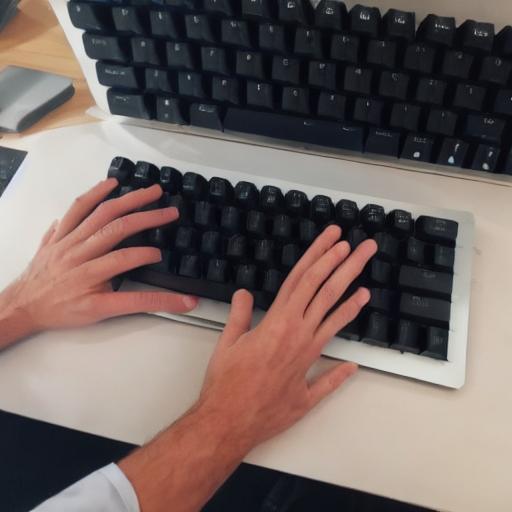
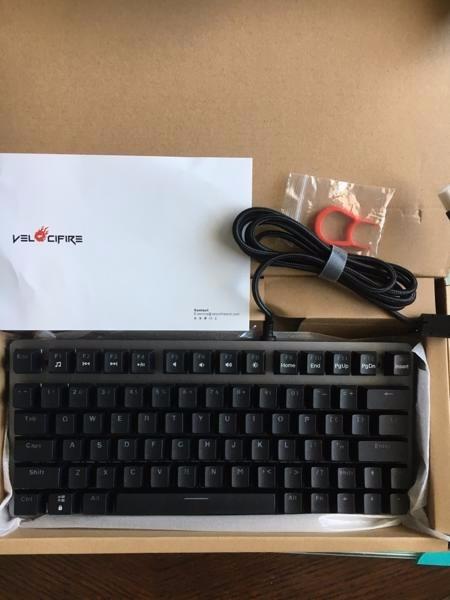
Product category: keyboard
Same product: no